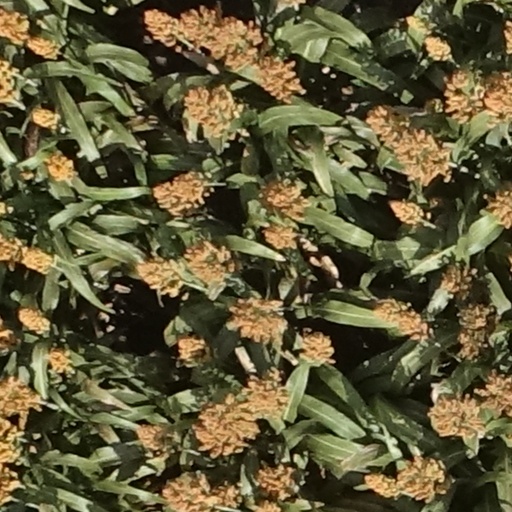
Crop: sorghum